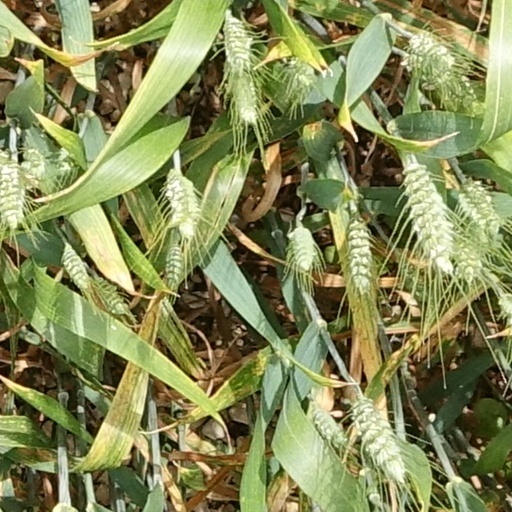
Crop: wheat